Claude Vivier

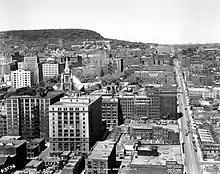
View of central Montreal in the 1940s, where Vivier grew up

Claude Vivier is believed to have been born on 14 April 1948 in the vicinity of Montréal, Québec, and was voluntarily placed in the orphanage of La Crèche Saint-Michel (no longer in operation) that same day by his mother. Her name, ethnicity, and origin, as well as that of Vivier's father, are unknown.